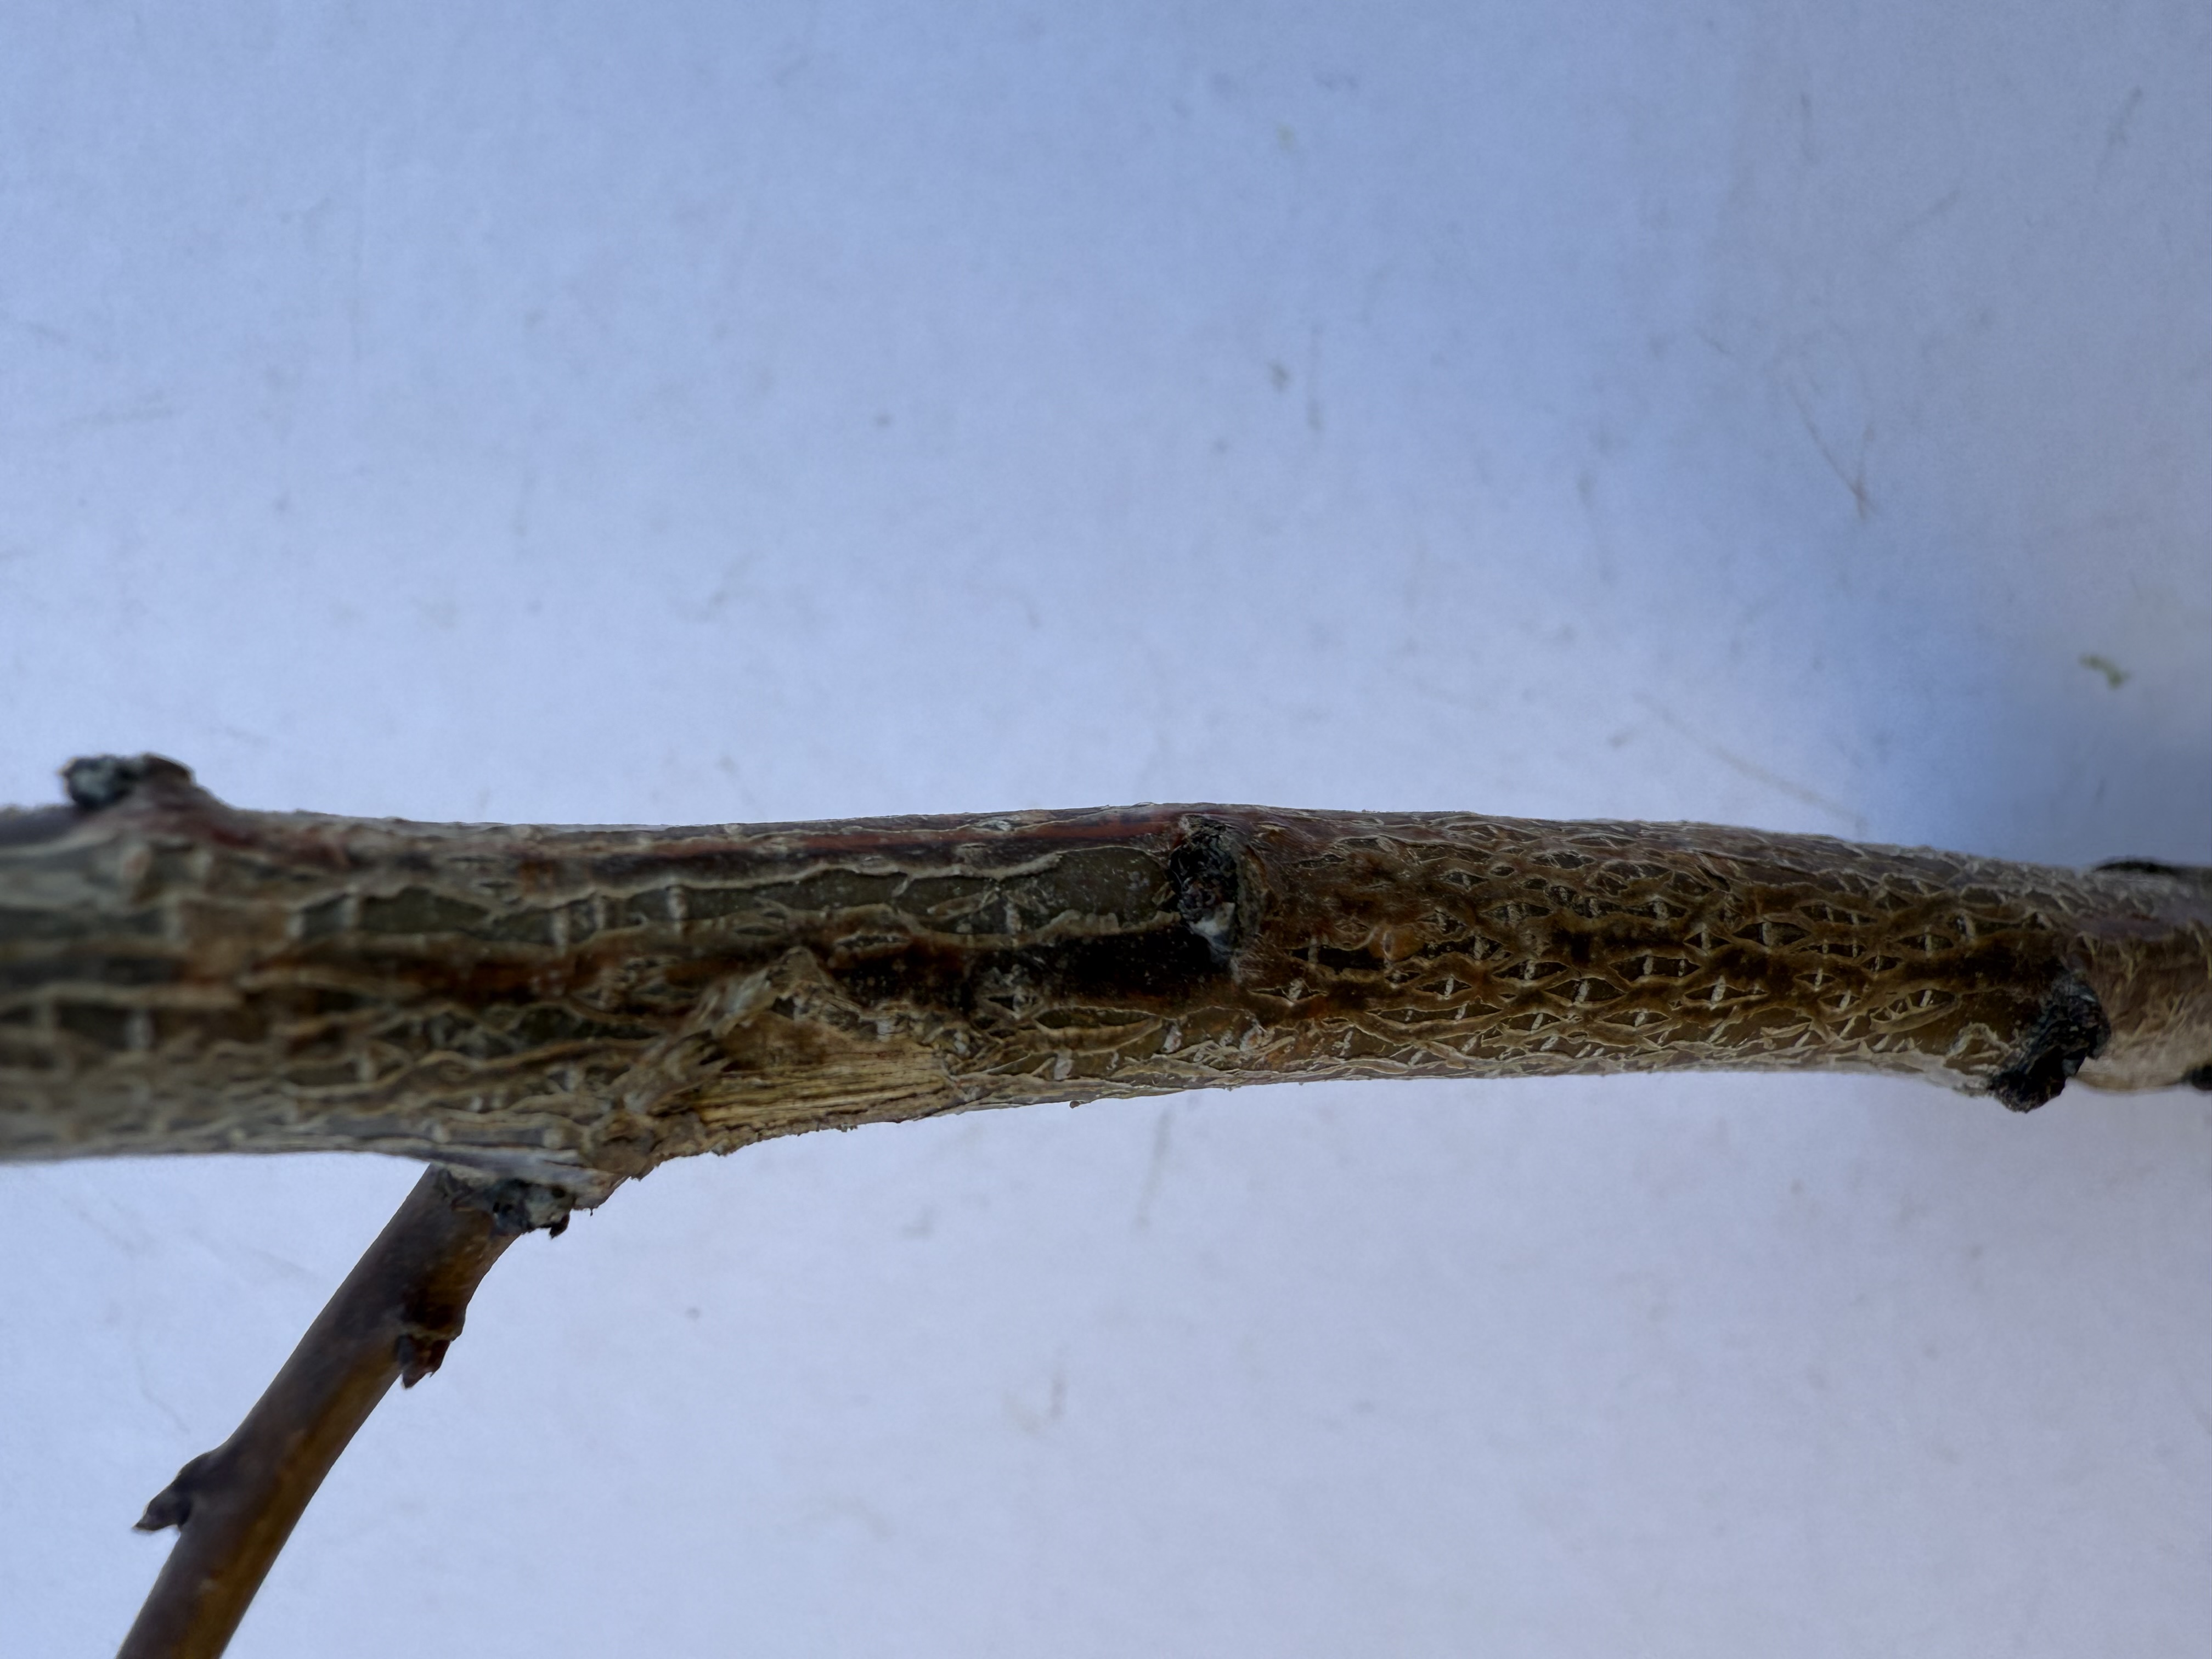
Variety: Sekerpare Apricot